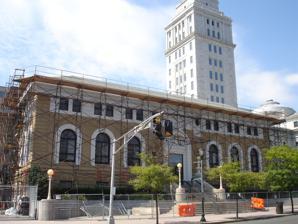
Building: Elizabeth Public Library
Country: United States of America
Year built: 1912
The Main Library undergoing renovations in Fall 2011 The Elizabeth Public Library is the free public library of Elizabeth, New Jersey . Serving a population  of approximately 127,558, its collection contains 342,305 volumes, circulating 190,581 items annually from its four locations. Locations Main Library - 11 South Broad Street LaCorte Branch Library - 408 Palmer Street Elmora Branch Library - 730 W. Grand Street Elizabethport Branch Library - 102-110 Third Street Carnegie library building United States historic place Mid-Town Historic District U.S. National Register of Historic Places U.S. Historic district Contributing property New Jersey Register of Historic Places Show map of Union County, New Jersey Show map of New Jersey Show map of the United States Coordinates 40°39′42″N 74°12′55″W / 40.661539°N 74.215199°W / 40.661539; -74.215199 NRHP reference No. 95001143 NJRHP No. 2665 Significant dates Added to NRHP October 5, 1995 Designated NJRHP September 29, 1994 Elizabeth's Main Library was built during the "free library movement" at the turn of the 20th century in part with the impetus of Charles N. Fowler , US Congressman from Union County . It is one of New Jersey's original thirty-six Carnegie libraries , which by the 1940s had become one of the busiest libraries of its size in the USA. Records show that millionaire Andrew Carnegie granted $130,810 made February 3, 1910, for the main and no longer existing Liberty Plaza branch libraries. Opened in 1912, the building, reminiscent of an Italian palazzo and the Boston Public Library was designed by Edward Lippincott Tilton , who had designed many other Carnegie libraries as well as the immigration station at Ellis Island . It is a contributing property to the Midtown Historic District , a state and federal historic district established in 1994–1995. The Main Library is the Federal Depository Library for Union County. See also List of Carnegie libraries in New Jersey National Register of Historic Places listings in Union County, New Jersey References